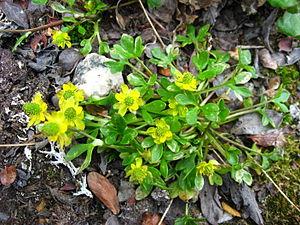
Pied solitaire de renoncule hyperboréenne (Ranunculus hyperboreus) au bord d'un petit bassin sur l'île d'Upernavic, au Groenland.